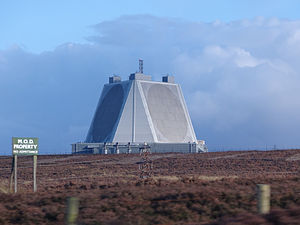
RAF Fylingdales
RAF Fylingdales Radar
RAF Fylingdales er en engelsk Royal Air Force radarstation i Fylingdales, der udgør en del af BMEWS